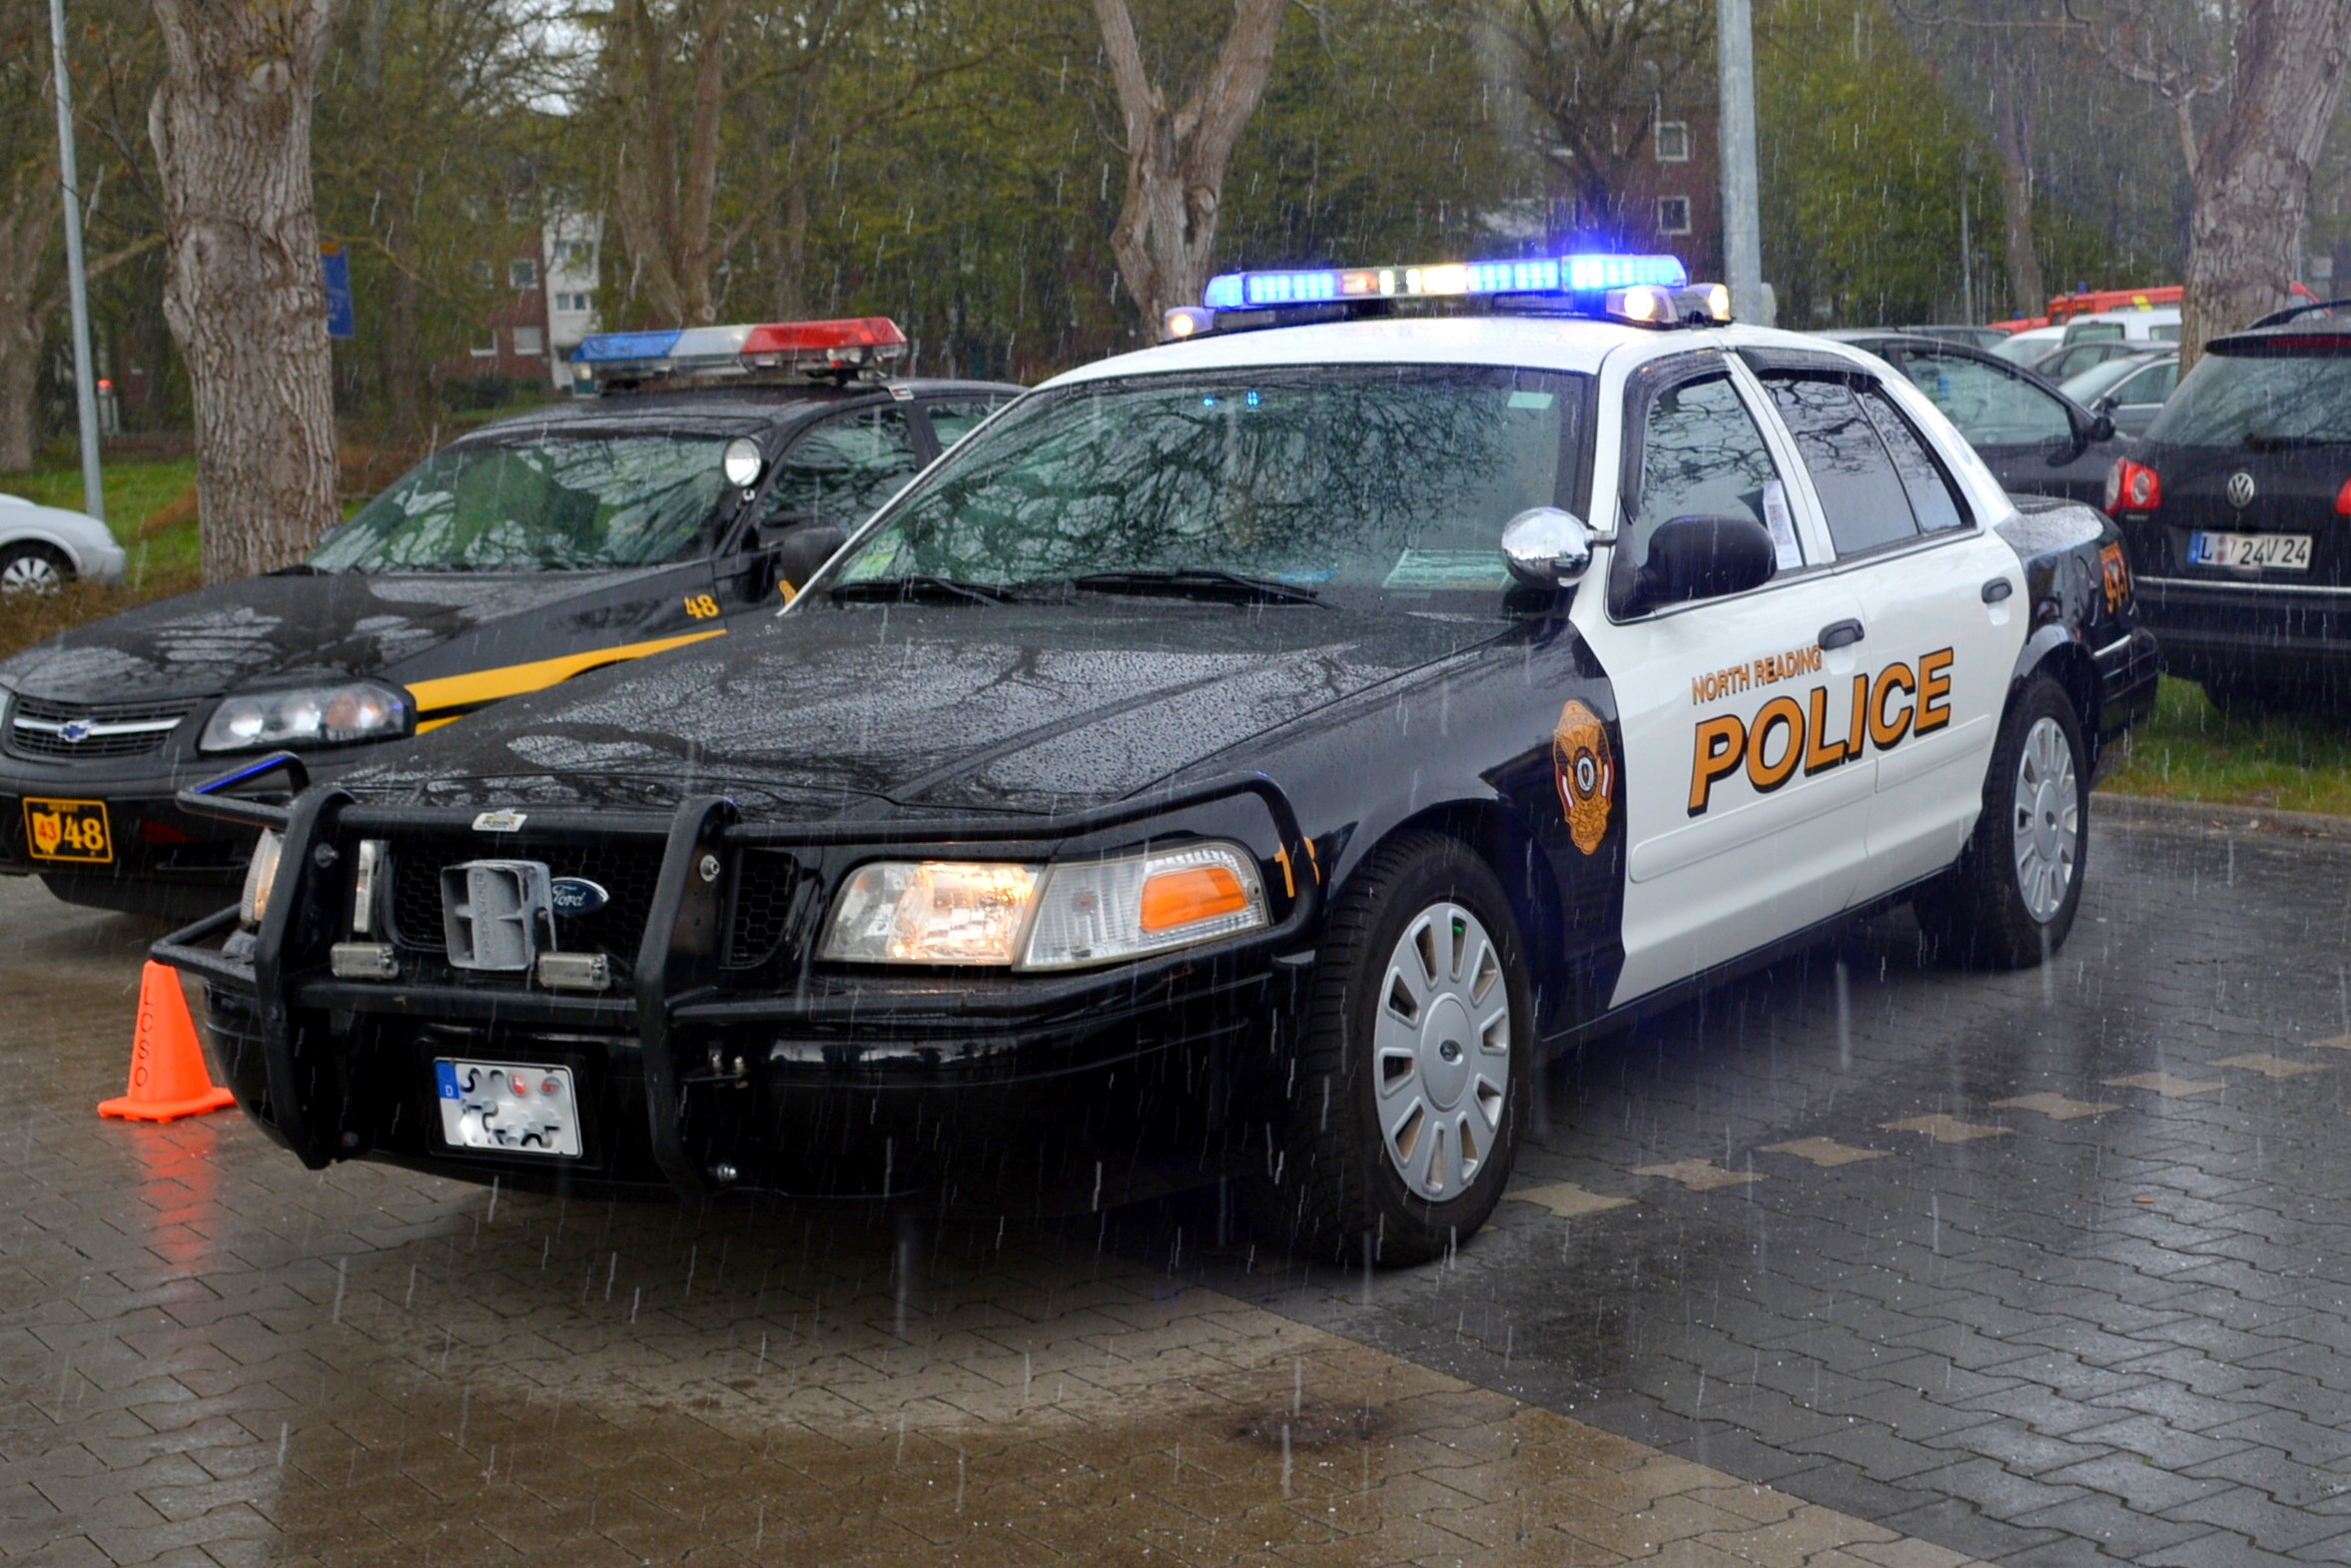
person, car, vehicle, usa, auto, motor vehicle, police, dare, blue light, law enforcement, police car, american police, automobile make, luxury vehicle, ford crown victoria police interceptor, american cars police